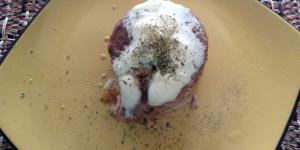
lomo de res a la crema y oregano